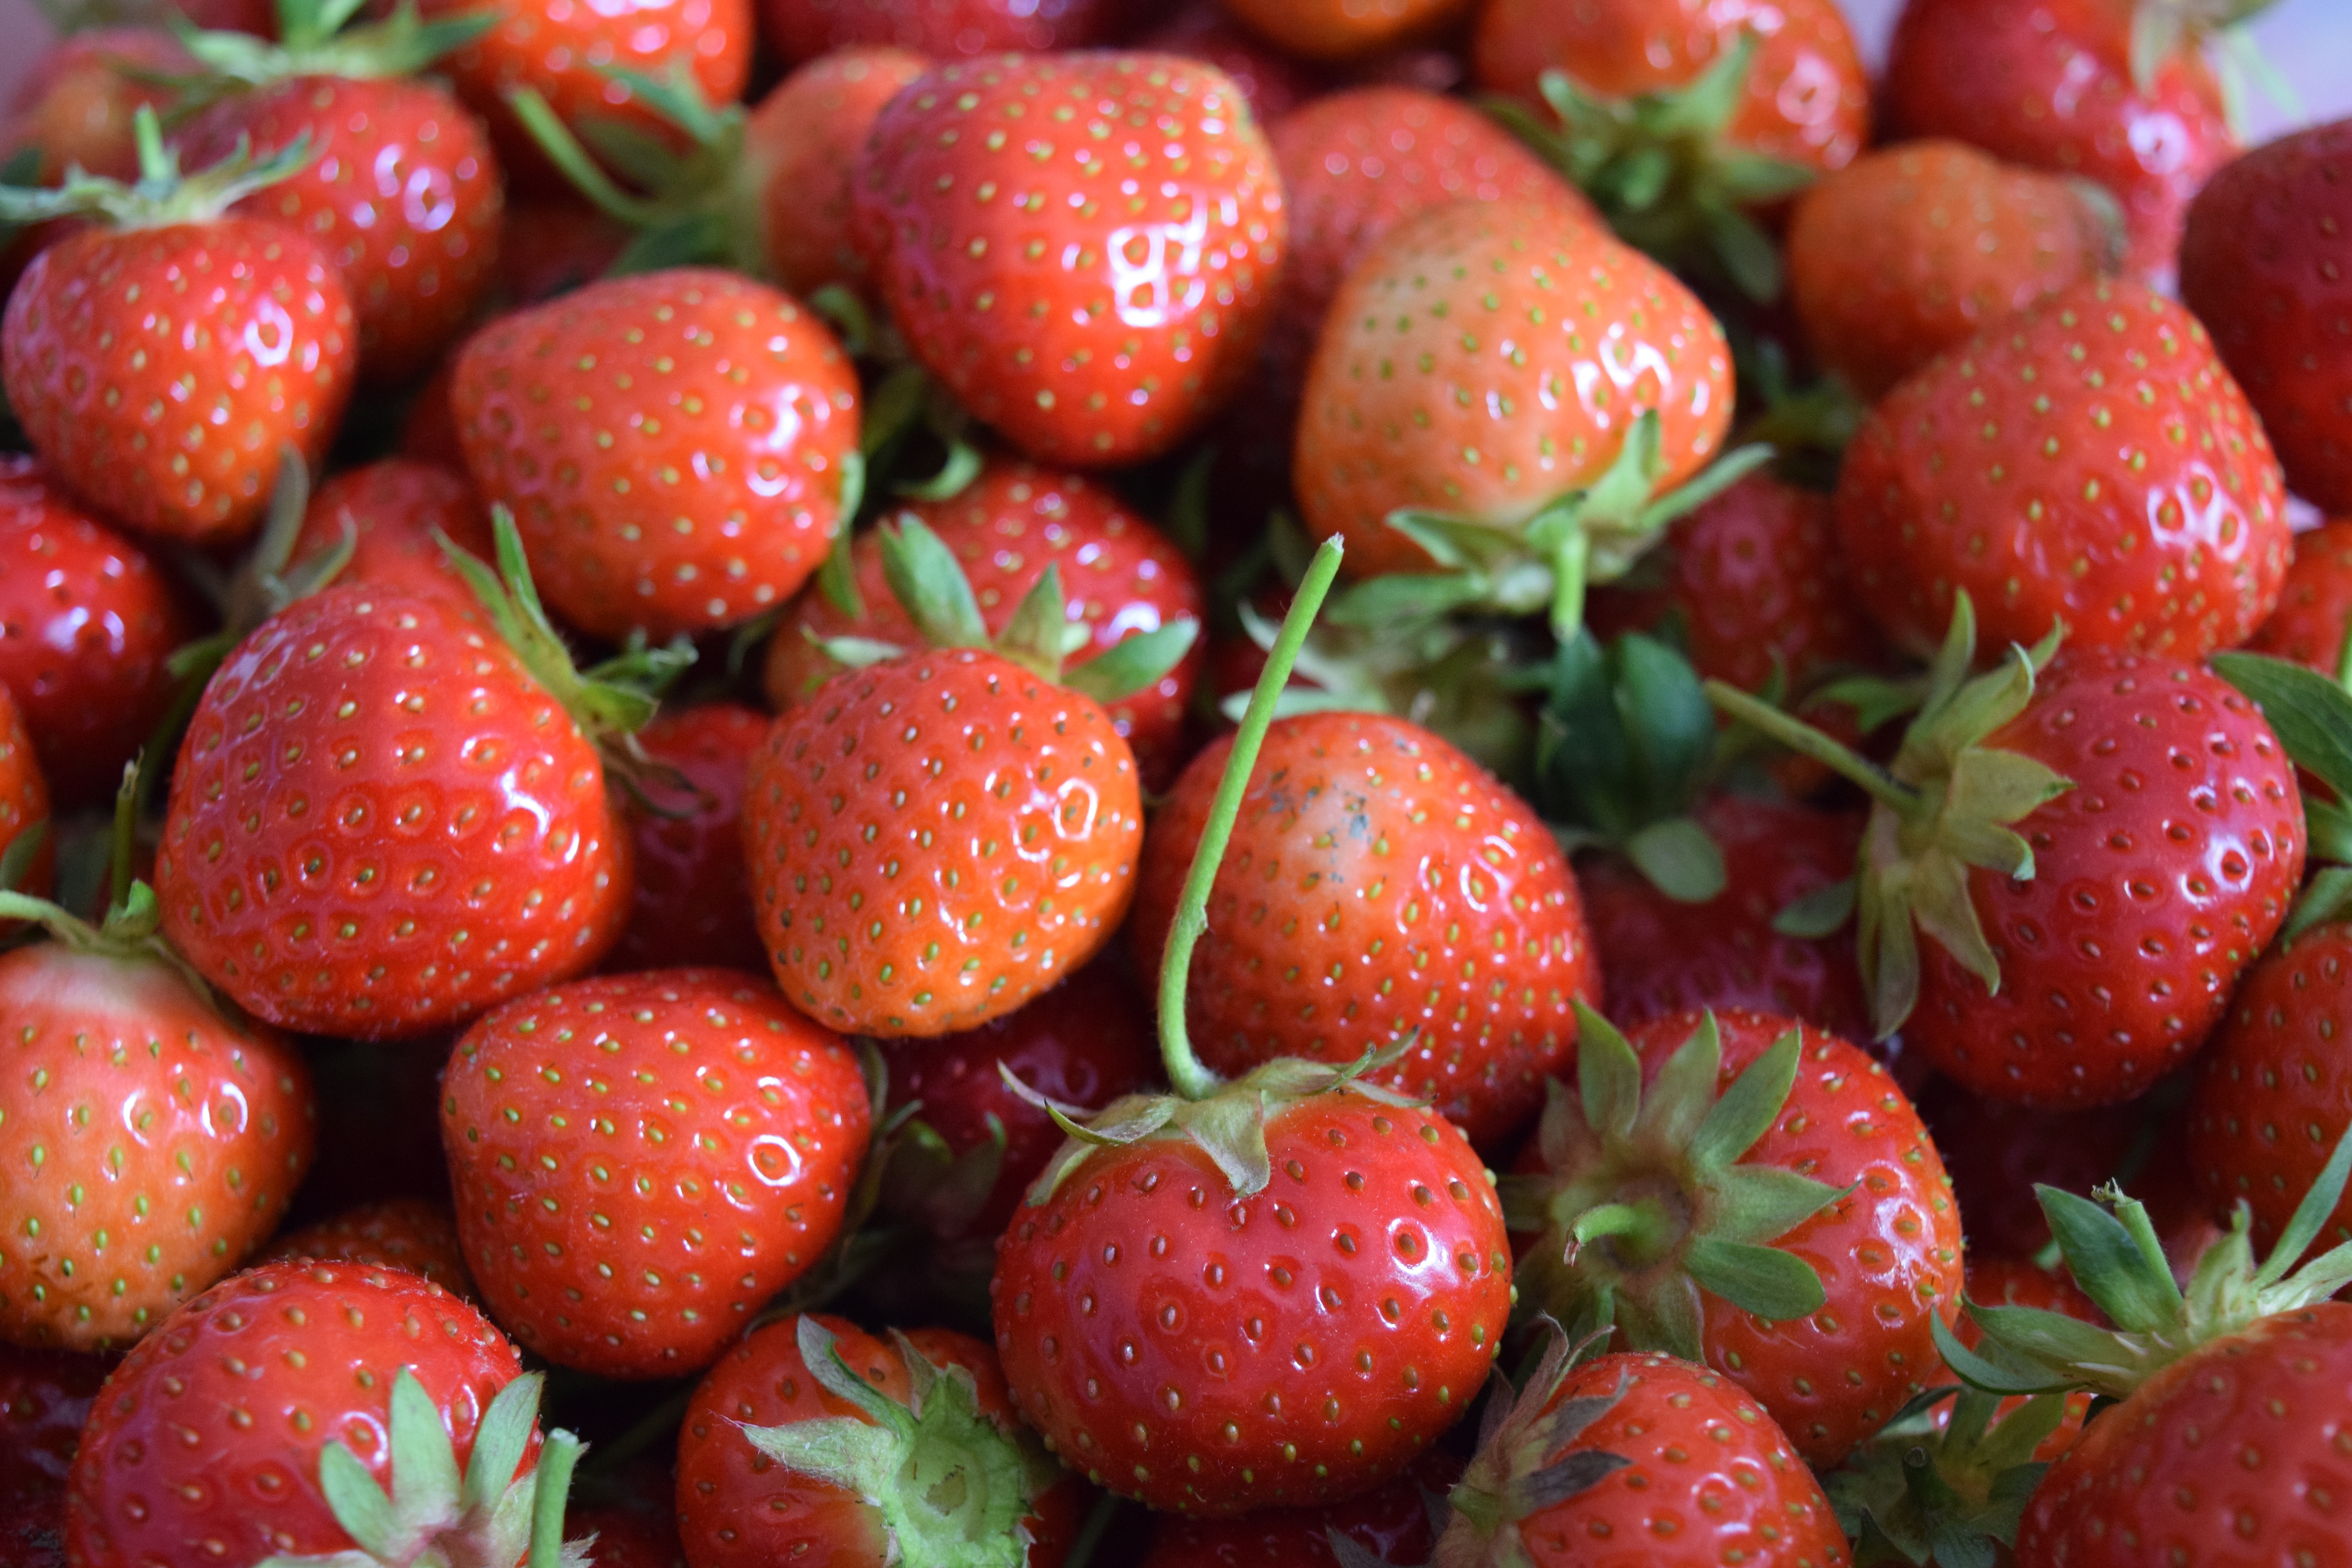
plant, fruit, berry, sweet, summer, food, red, produce, delicious, strawberry, fruits, strawberries, bless you, strawberry time, frutti di bosco, loganberry